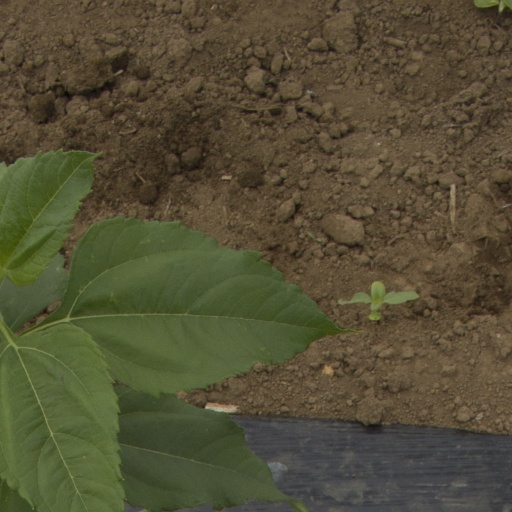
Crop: Jerusalem artichoke